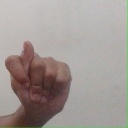
अक्षर: ट